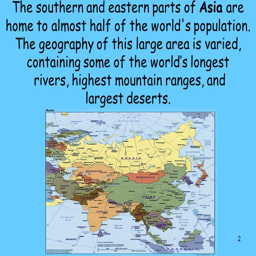
the southern and eastern parts are home to almost half of the world s population .